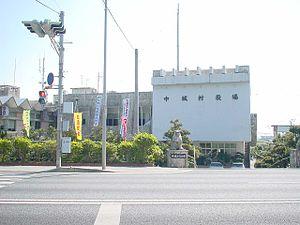
Nakagusuku est un village du district de Nakagami, situé dans la préfecture d'Okinawa, au Japon. Son nom okinawaïen est Nakagushiku.